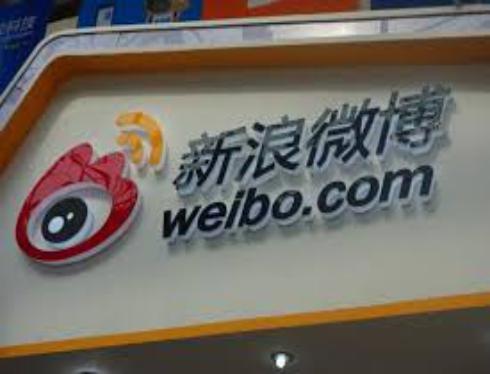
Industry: Leisure